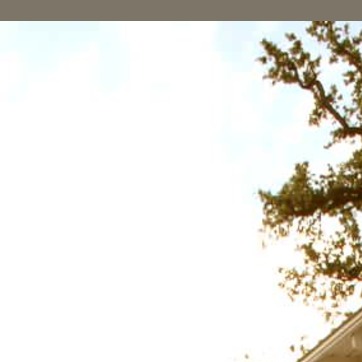
Material: sky